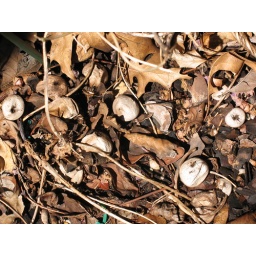
Some little puffball things in a pot that used to house morning glory